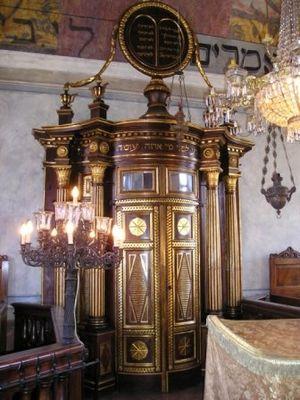
La synagogue de Saluces, construite à la fin du XVIIIᵉ siècle dans le ghetto, montre par la richesse de ses décorations le dynamisme de la communauté juive de l'époque. Saluces est une ville du Piémont en Italie, située à trente kilomètres au nord de Coni et à 55 km au sud de Turin.